Norton Commando

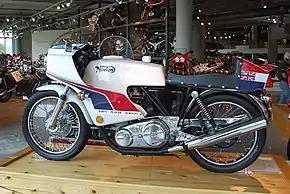
1974 John Player Special

The Mk1 850 was introduced in March 1973 as Roadster, Interstate, Hi Rider and Interpol versions using the new 828 cc engine. All were fitted with a disc front brake and indicators and had a balance pipe between the exhausts.